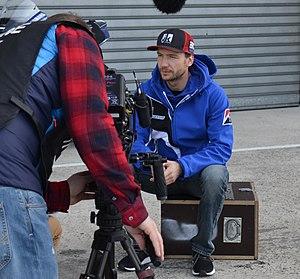
Max Neukirchner aux pré-Mans 2017